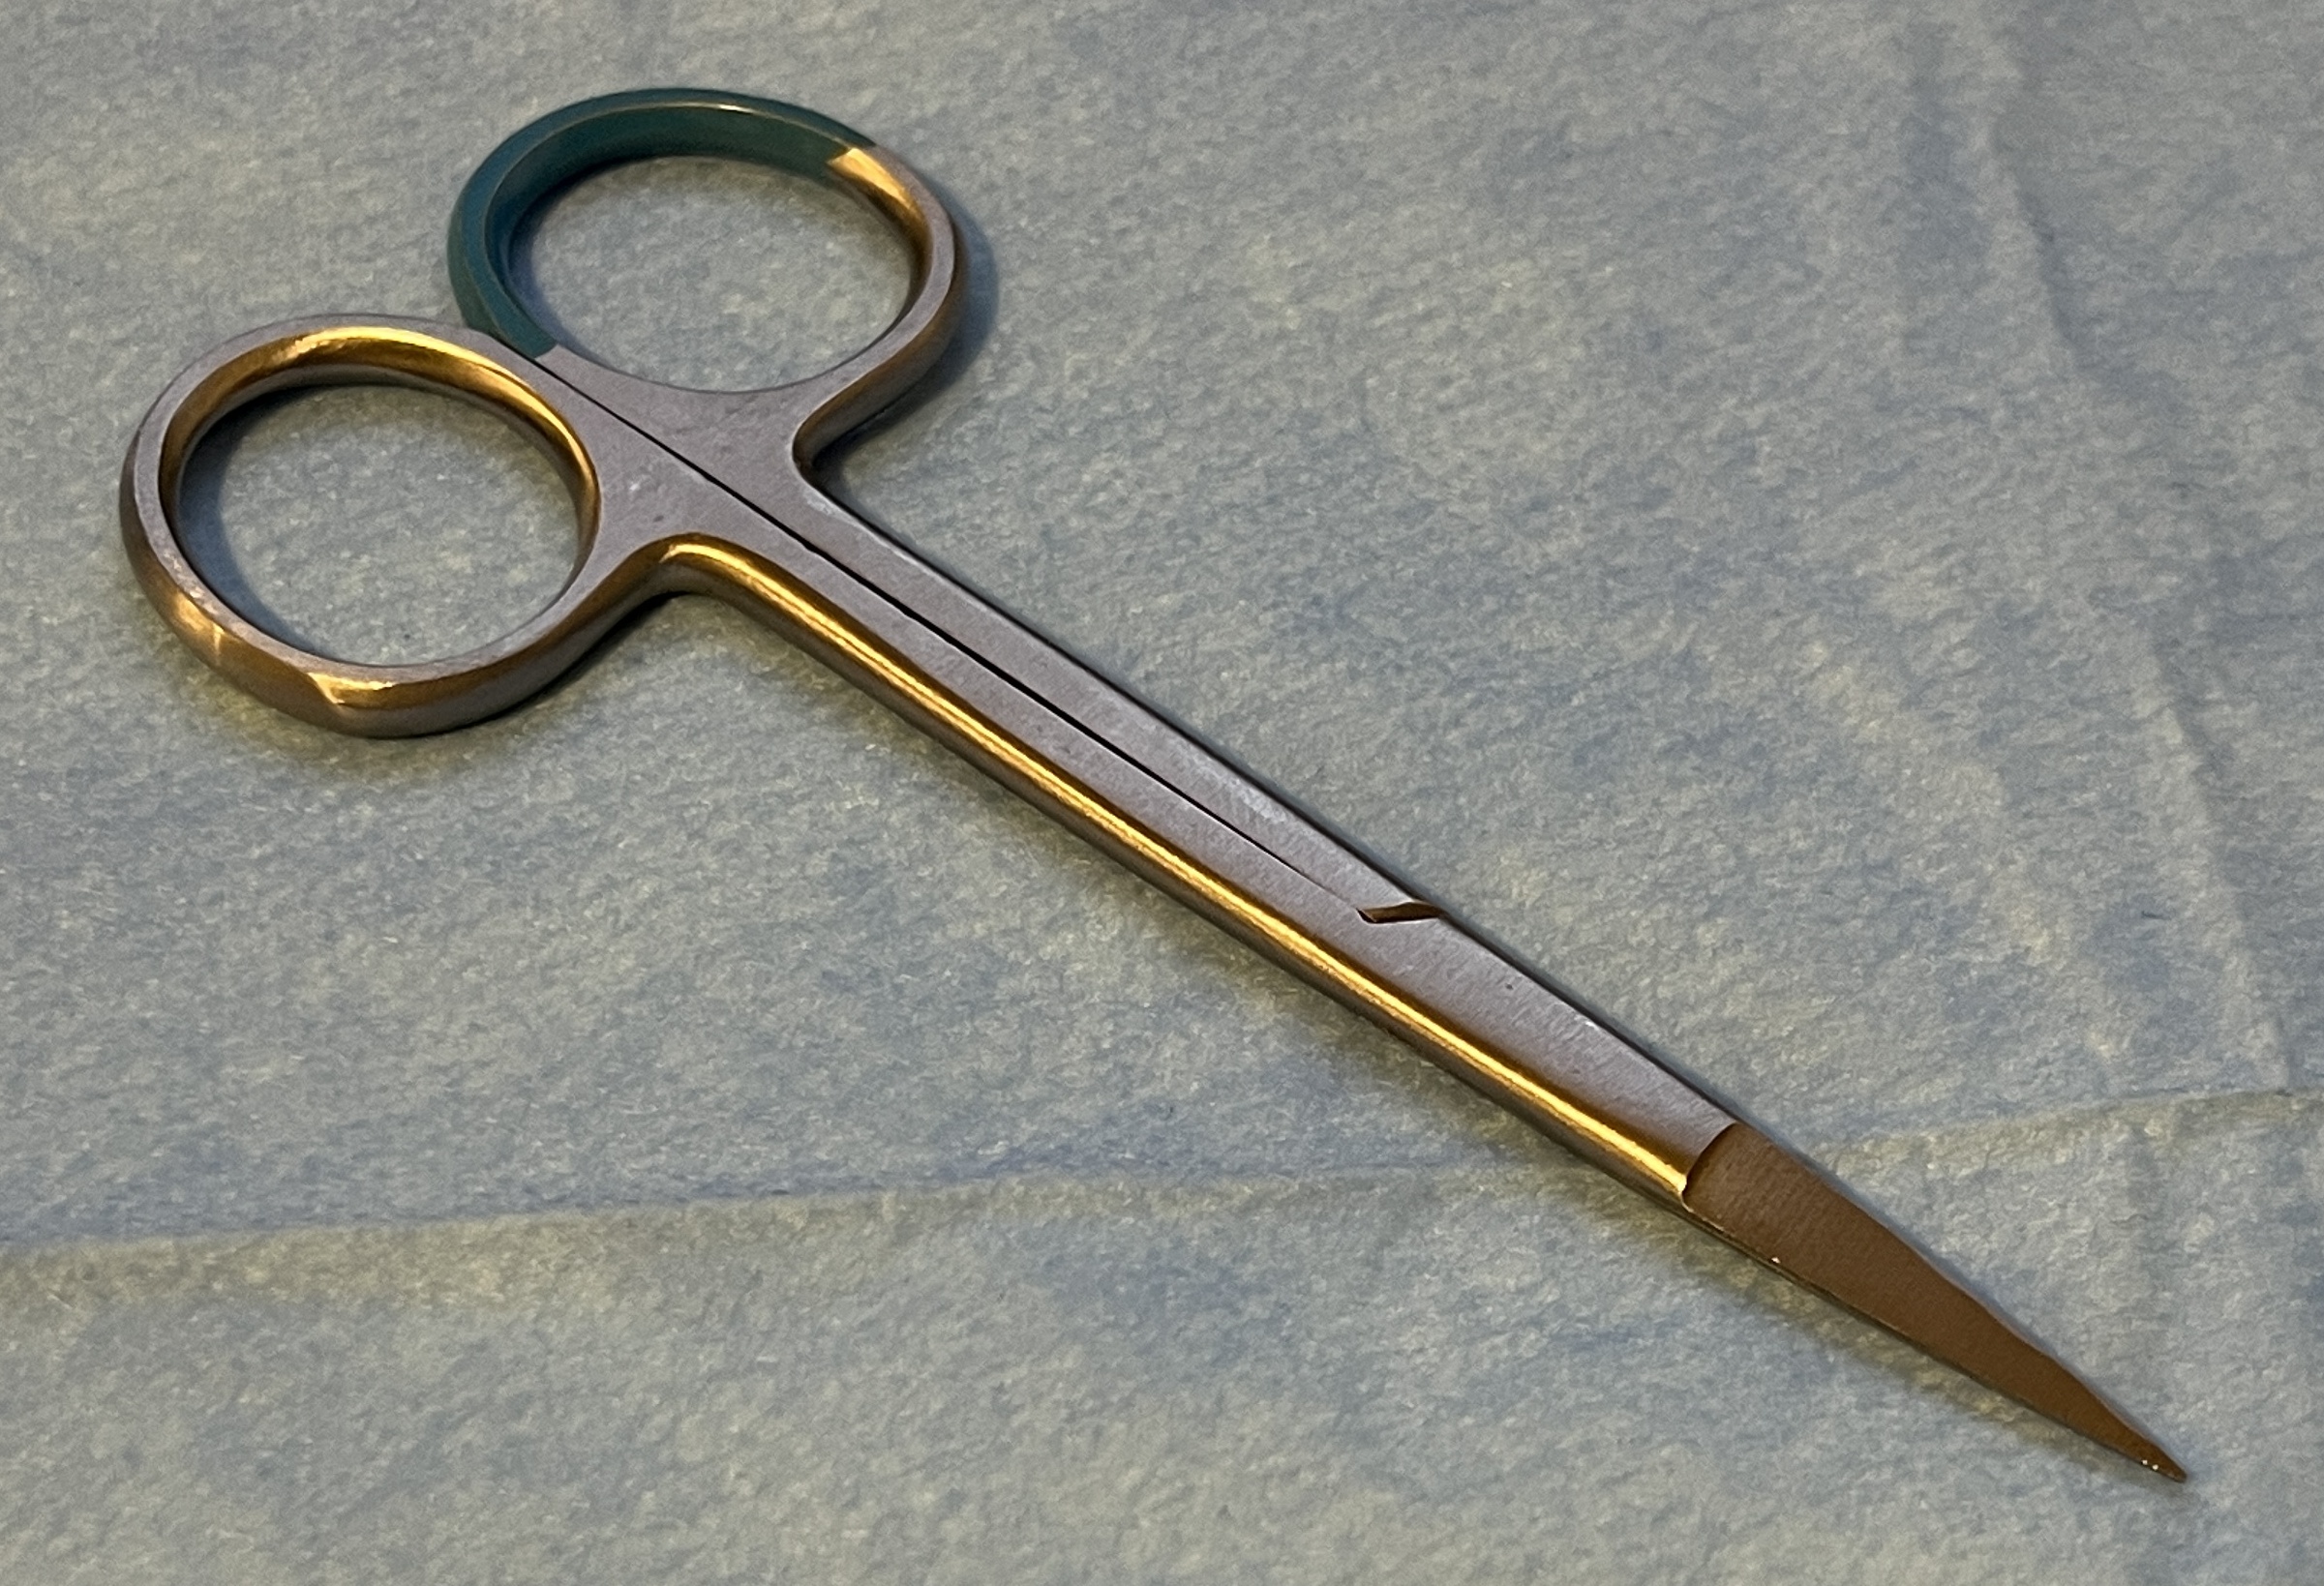
Hinged instrument state: closed